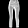
Label: Trouser